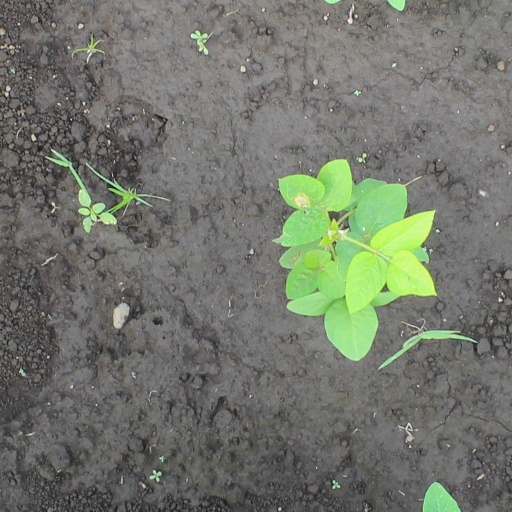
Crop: soybean